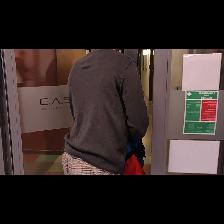
Label: Human